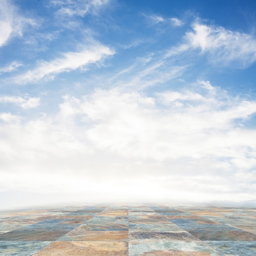
an empty scene of a stone tile floor and a blue sky free photo